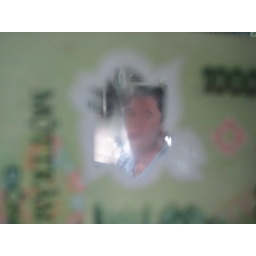
Corey, as seen through the little clear window in the 10,000 Dong note.